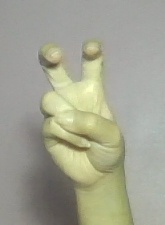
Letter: toot